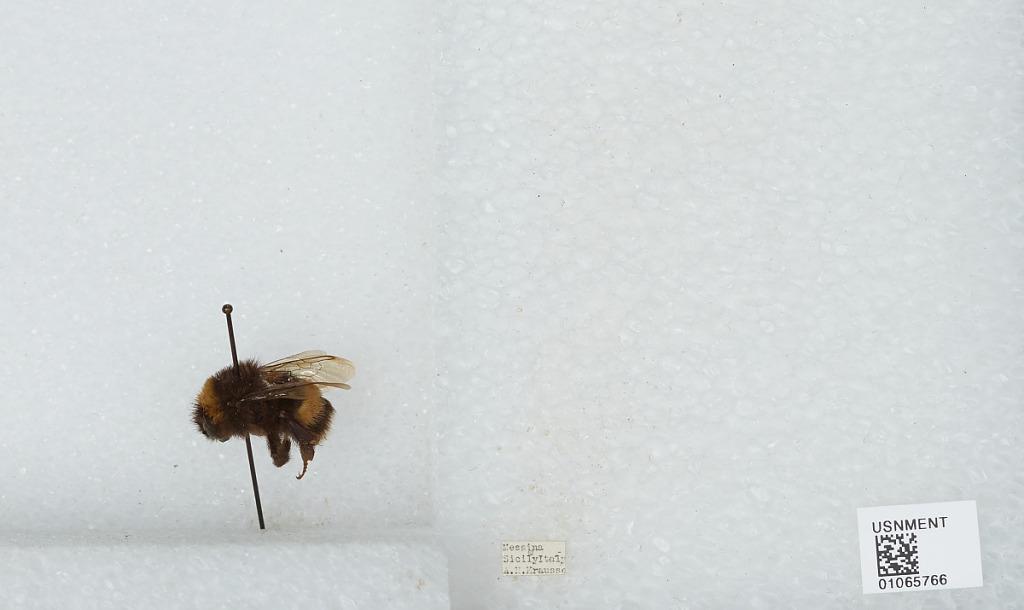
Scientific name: Bombus sp.
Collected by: A. Krausse
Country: Italy
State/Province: Sicily
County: Messina
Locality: Messina